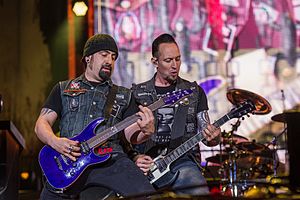
Volbeat / Karriere / Seal the Deal & Let's Boogie (2016–2018)
Michael Poulsen og Rob Caggiano under en koncert ved Rock am Park i 2016.
Volbeat er et dansk metalband, der blev dannet i København i oktober 2001 af Michael Poulsen, efter hans daværende band Dominus blev opløst. Bandet har taget navn efter Dominus-albummet Vol.Beat.